Chaparral 2F

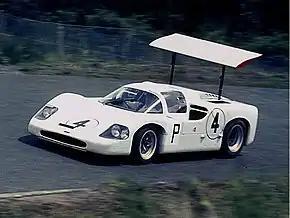

Hap Sharp stood in for Spence for the 51st Targa Florio, where Italian favorite Nino Vaccarella was fastest in practice. In the race, several retirements from the front saw the 2F running fourth despite its unsuitability to a road course but was still almost ten minutes behind the leading Porsche 910. Hill and Sharp were careful not to push the car too hard, with Le Mans approaching they could not afford to damage or destroy a chassis. A slow puncture that began at the Collesano corner on the ninth lap brought their race to a close. Sharp did have a spare tire, but it was for the front tires only, whereas the puncture had occurred at the rear. The 2F, despite not being Italian, was met with a sympathetic crowd upon their retirement.